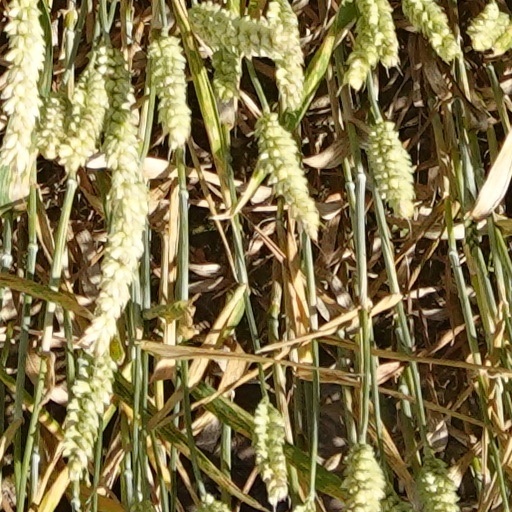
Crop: wheat